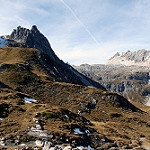
Scene: Outdoor